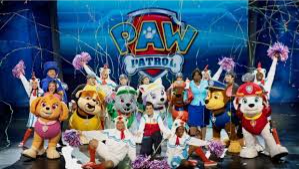
Portrait style: Cartoon Portrait